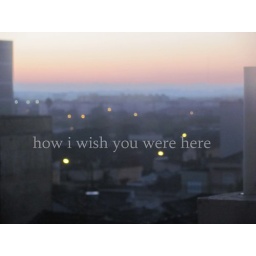
. we're just two lost souls swimming in a fish bowl. .